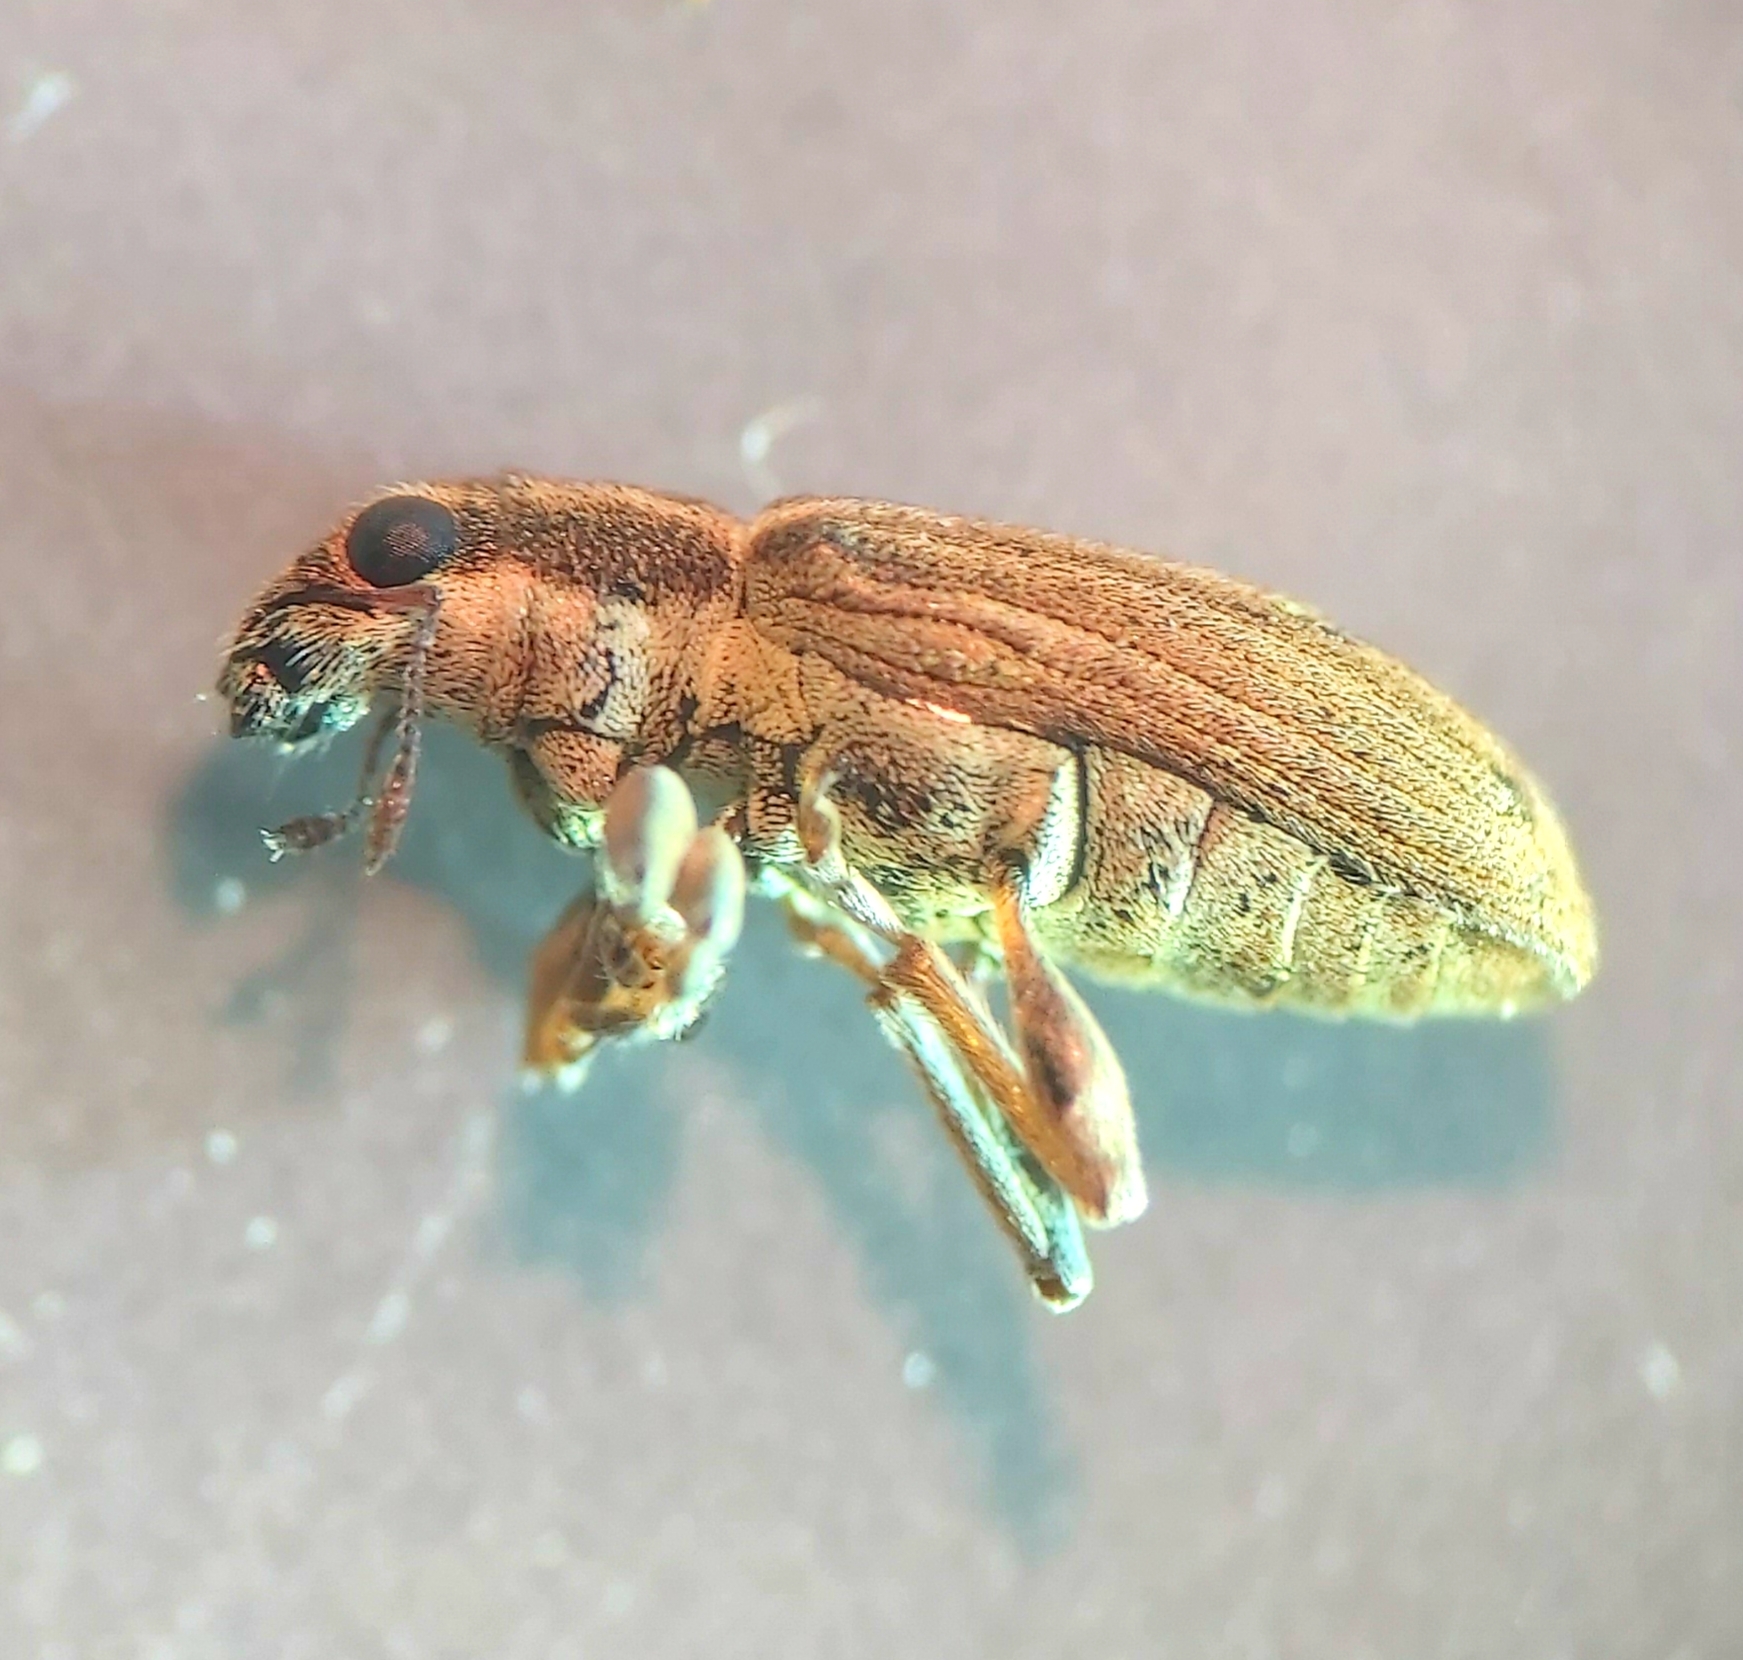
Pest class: pea_leaf_weevil